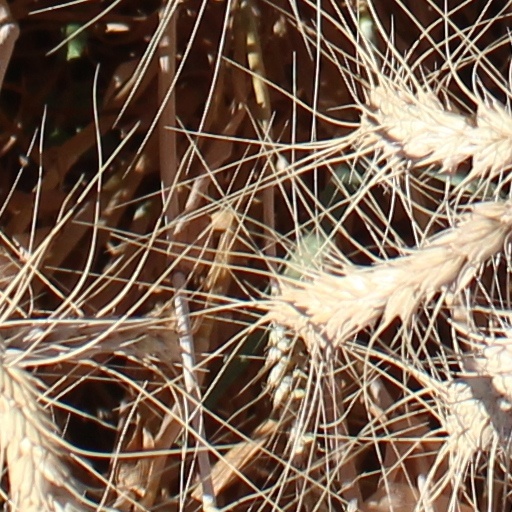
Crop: wheat